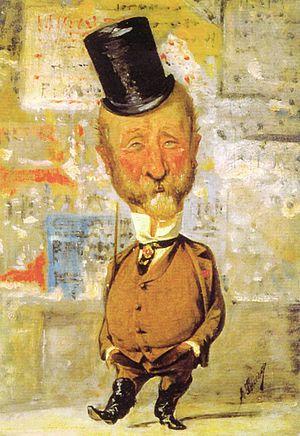
Angiolo Tricca est un peintre italien du XIXᵉ siècle.
Carlo Lorenzini est un journaliste et écrivain italien. Critique dramatique en complément de son métier de fonctionnaire affecté à la censure, il est l'auteur, sous le pseudonyme de Carlo Collodi, du chef-d'œuvre mondial de la littérature enfantine Les Aventures de Pinocchio.